An Triúr Deirféar

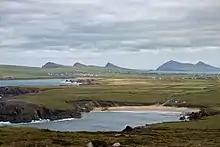
The three sisters (left) with mountain Ceann Bhaile Dháith (right)

An Triúr Deirféar ("The Three Sisters" in Irish) are a group of three peaks at the northwestern end of the Dingle Peninsula in County Kerry, Ireland.